United Nations Security Council Resolution 846

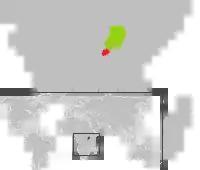
Rwanda (red) and Uganda (green)

United Nations Security Council resolution 846, adopted unanimously on 22 June 1993, after reaffirming Resolution 812 (1993) on the situation in Rwanda and noting a report by the Secretary-General Boutros Boutros-Ghali, the council established the United Nations Observer Mission Uganda–Rwanda (UNOMUR) for an initial period of six months.